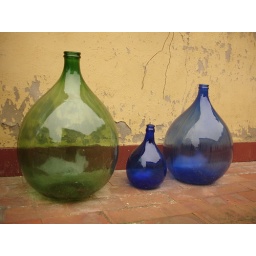
glass bottles at our bed and breakfast in tuscany